Jo Young-min

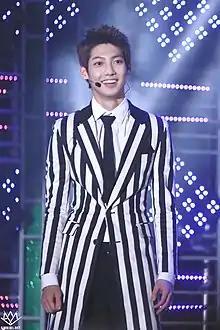
2015 Boyfriend Yangsan Awards Festival

Jo Young-min (born 24 April 1995) is a South Korean actor, model and singer. He is a member of Boyfriend.